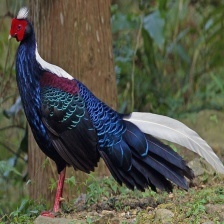
Species: SWINHOES PHEASANT
Scientific name: LOPHURA SWINHOII